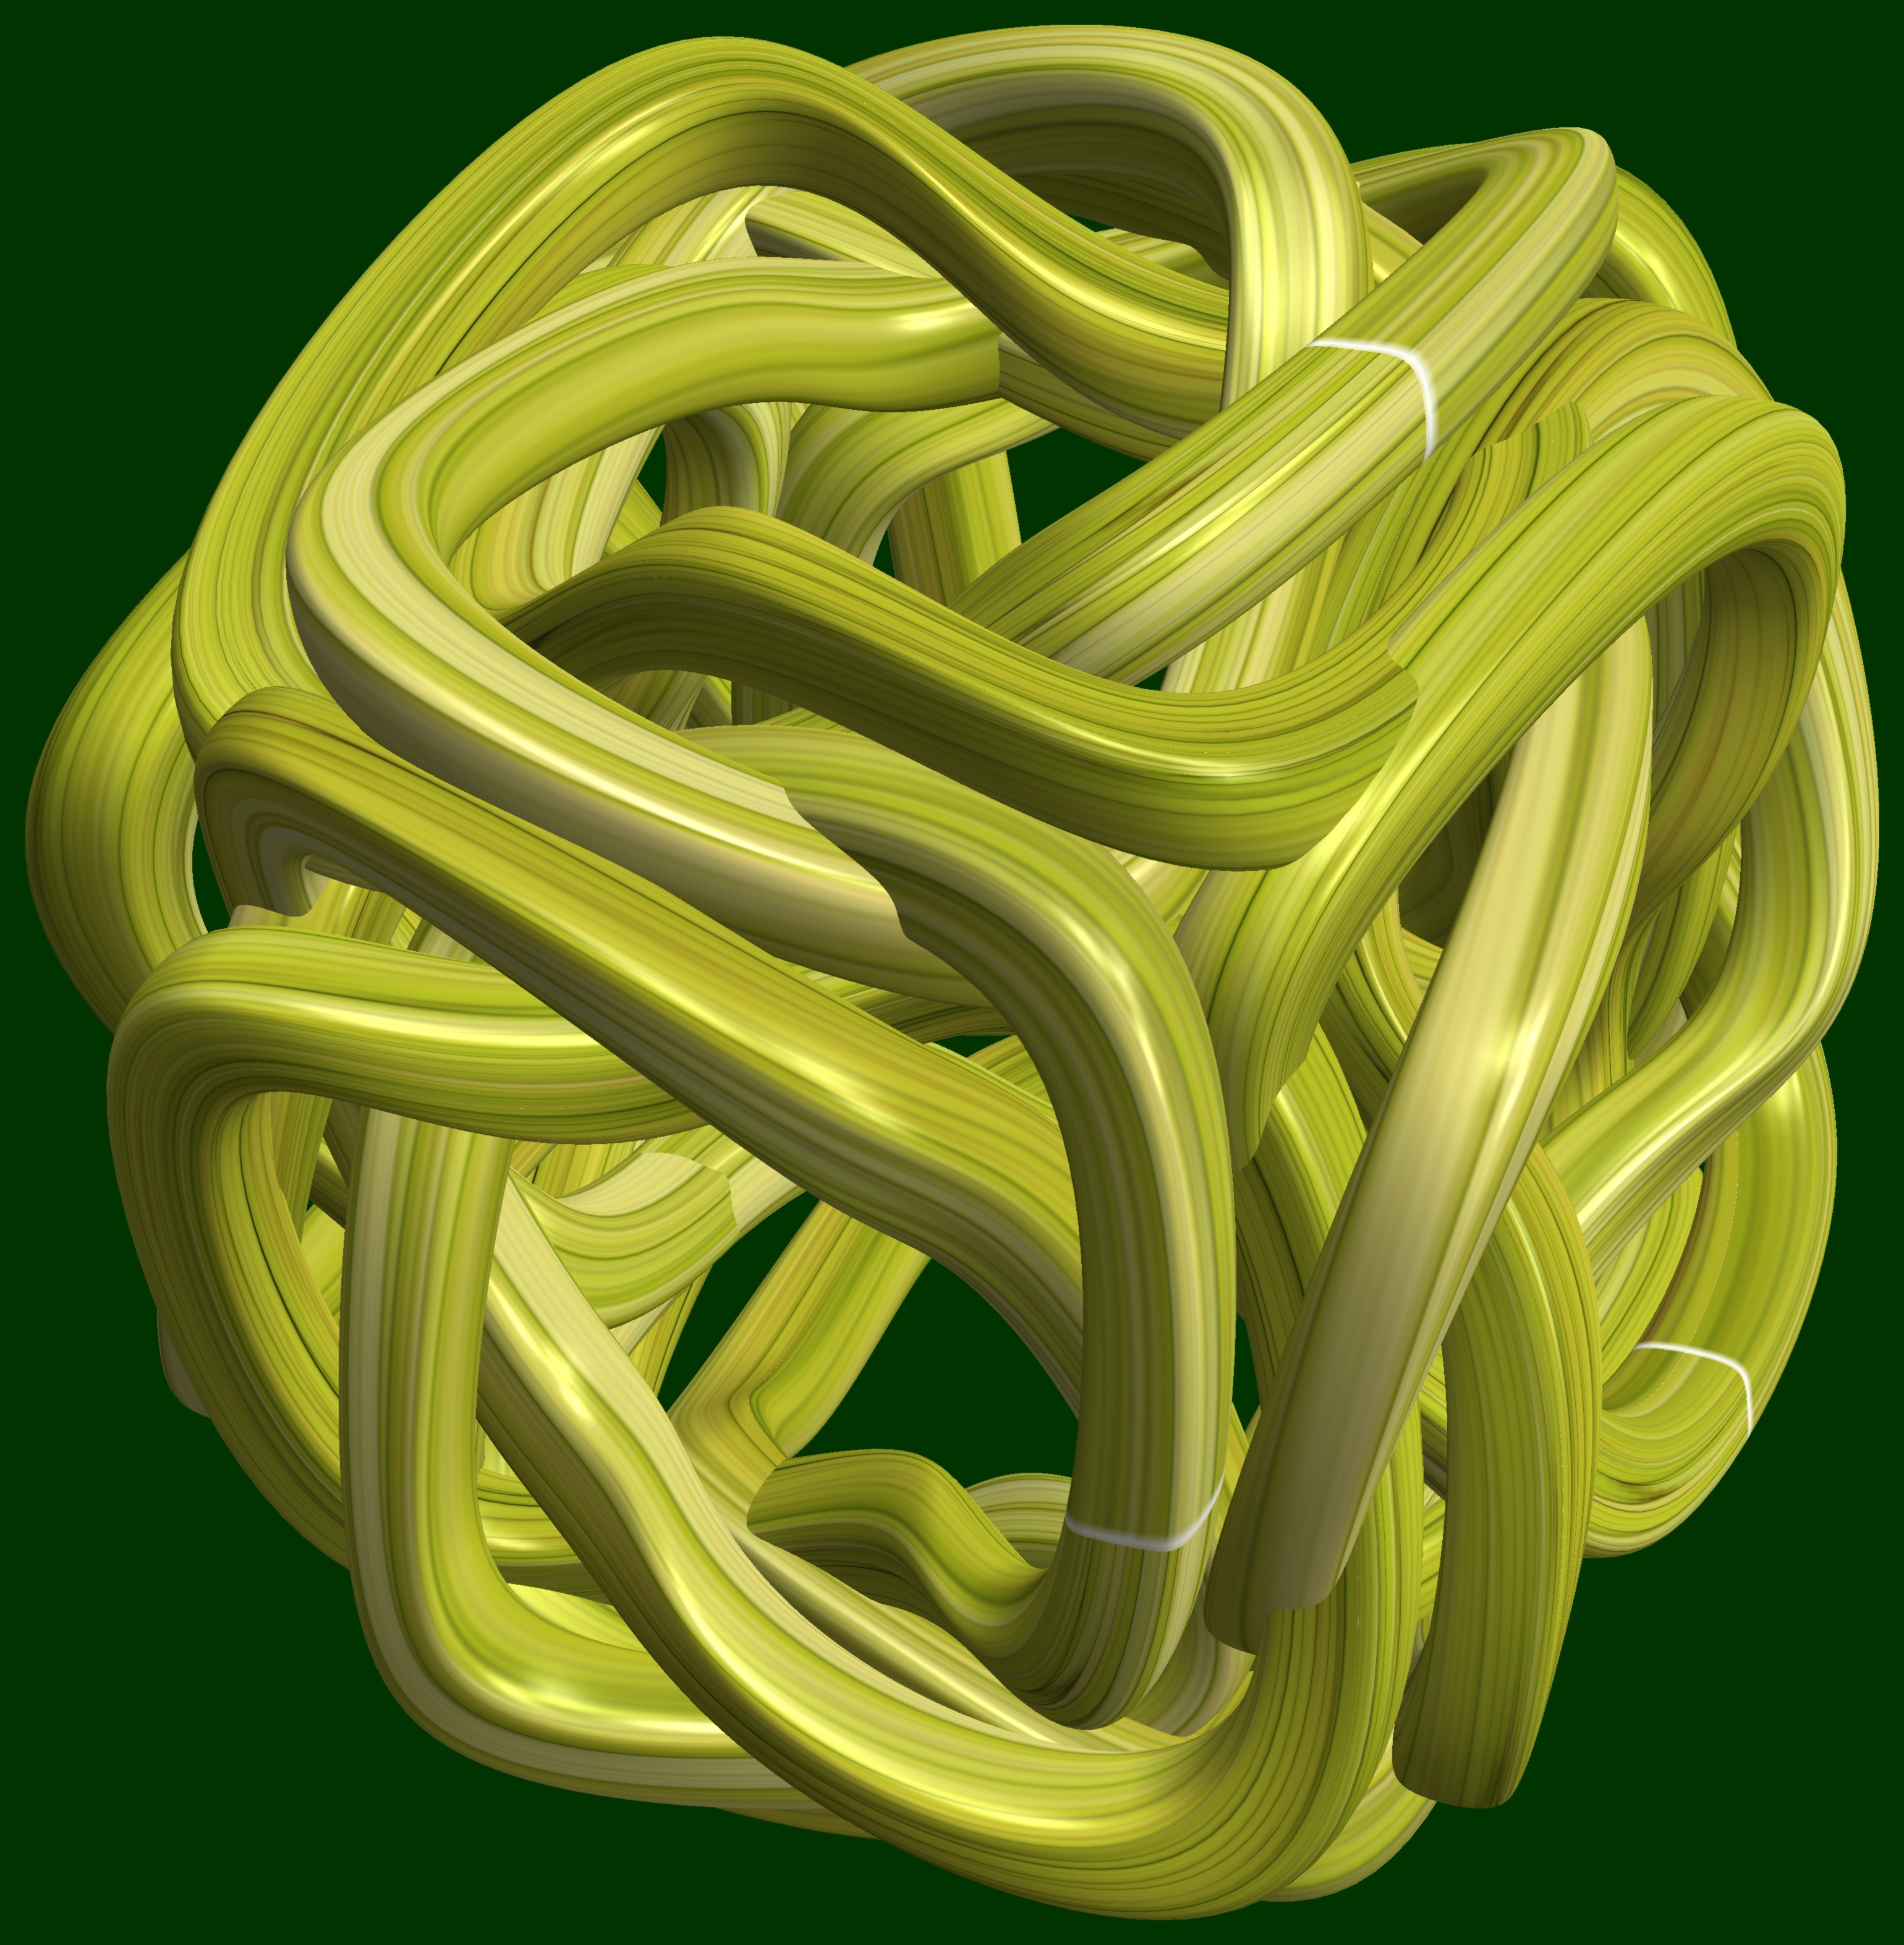
abstract, structure, texture, spiral, pattern, green, geometry, yellow, circle, product, font, sculpture, design, symmetry, 3d, graphic, shape, knot, torus, mathematica, cg, parametricplot3d, code, program, algorithm, mapping, geometricsculpture